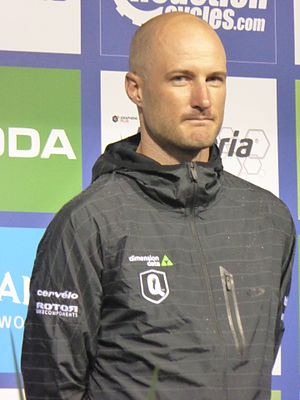
Steve Cummings
Steve Cummings til Tour of Britain 2016
Steve Cummings er en professionel engelsk bane- og landevejscykelrytter. Han kører for det professionelle cykelhold Dimension Data. Han har blandt andet har udmærket sig ved at vinde en etape i Tour de France 2015 og 2016.